First Battle of Champagne

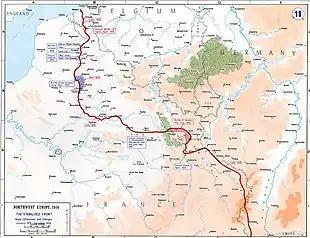

Supporting attacks in Artois and Champagne by the Second Army, Eighth Army and the troops on the coast at Nieuport supported the Tenth Army at Arras in the First Battle of Artois The Fourth Army attacks were assisted by the Army Detachment of the Vosges, which had also had little success. The armies on supporting fronts had far fewer guns and an attack by the XI Corps of the Second Army on 27 December, had no artillery support. In the Vosges, French artillery did not begin to fire until the two attacking divisions began to advance. All of the supporting attacks were costly failures.